Padre Pio

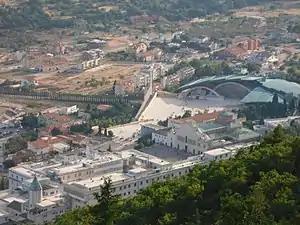
The Sanctuary of Saint Pio of Pietrelcina in San Giovanni Rotondo

Pio wrote in his letters that, early in his priesthood, he experienced bodily marks, pain, and bleeding in locations indicative of the (not yet visible) stigmata. In a letter to his spiritual companion and confessor Father Agostino, dated 21 March 1912, Pio wrote of his devotion to the mystical body of Christ and the intuition that he would bear the stigmata. Luzzatto claims that in this letter Pio uses unrecognized passages from a book by the stigmatized mystic Gemma Galgani.